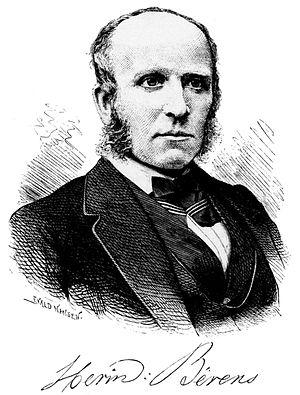
Hermann Berens, de son nom complet Johann Hermann Berens, né à Hambourg le 7 avril 1826 et mort à Stockholm le 9 mai 1880, est un compositeur et pianiste allemand du XIXᵉ siècle.